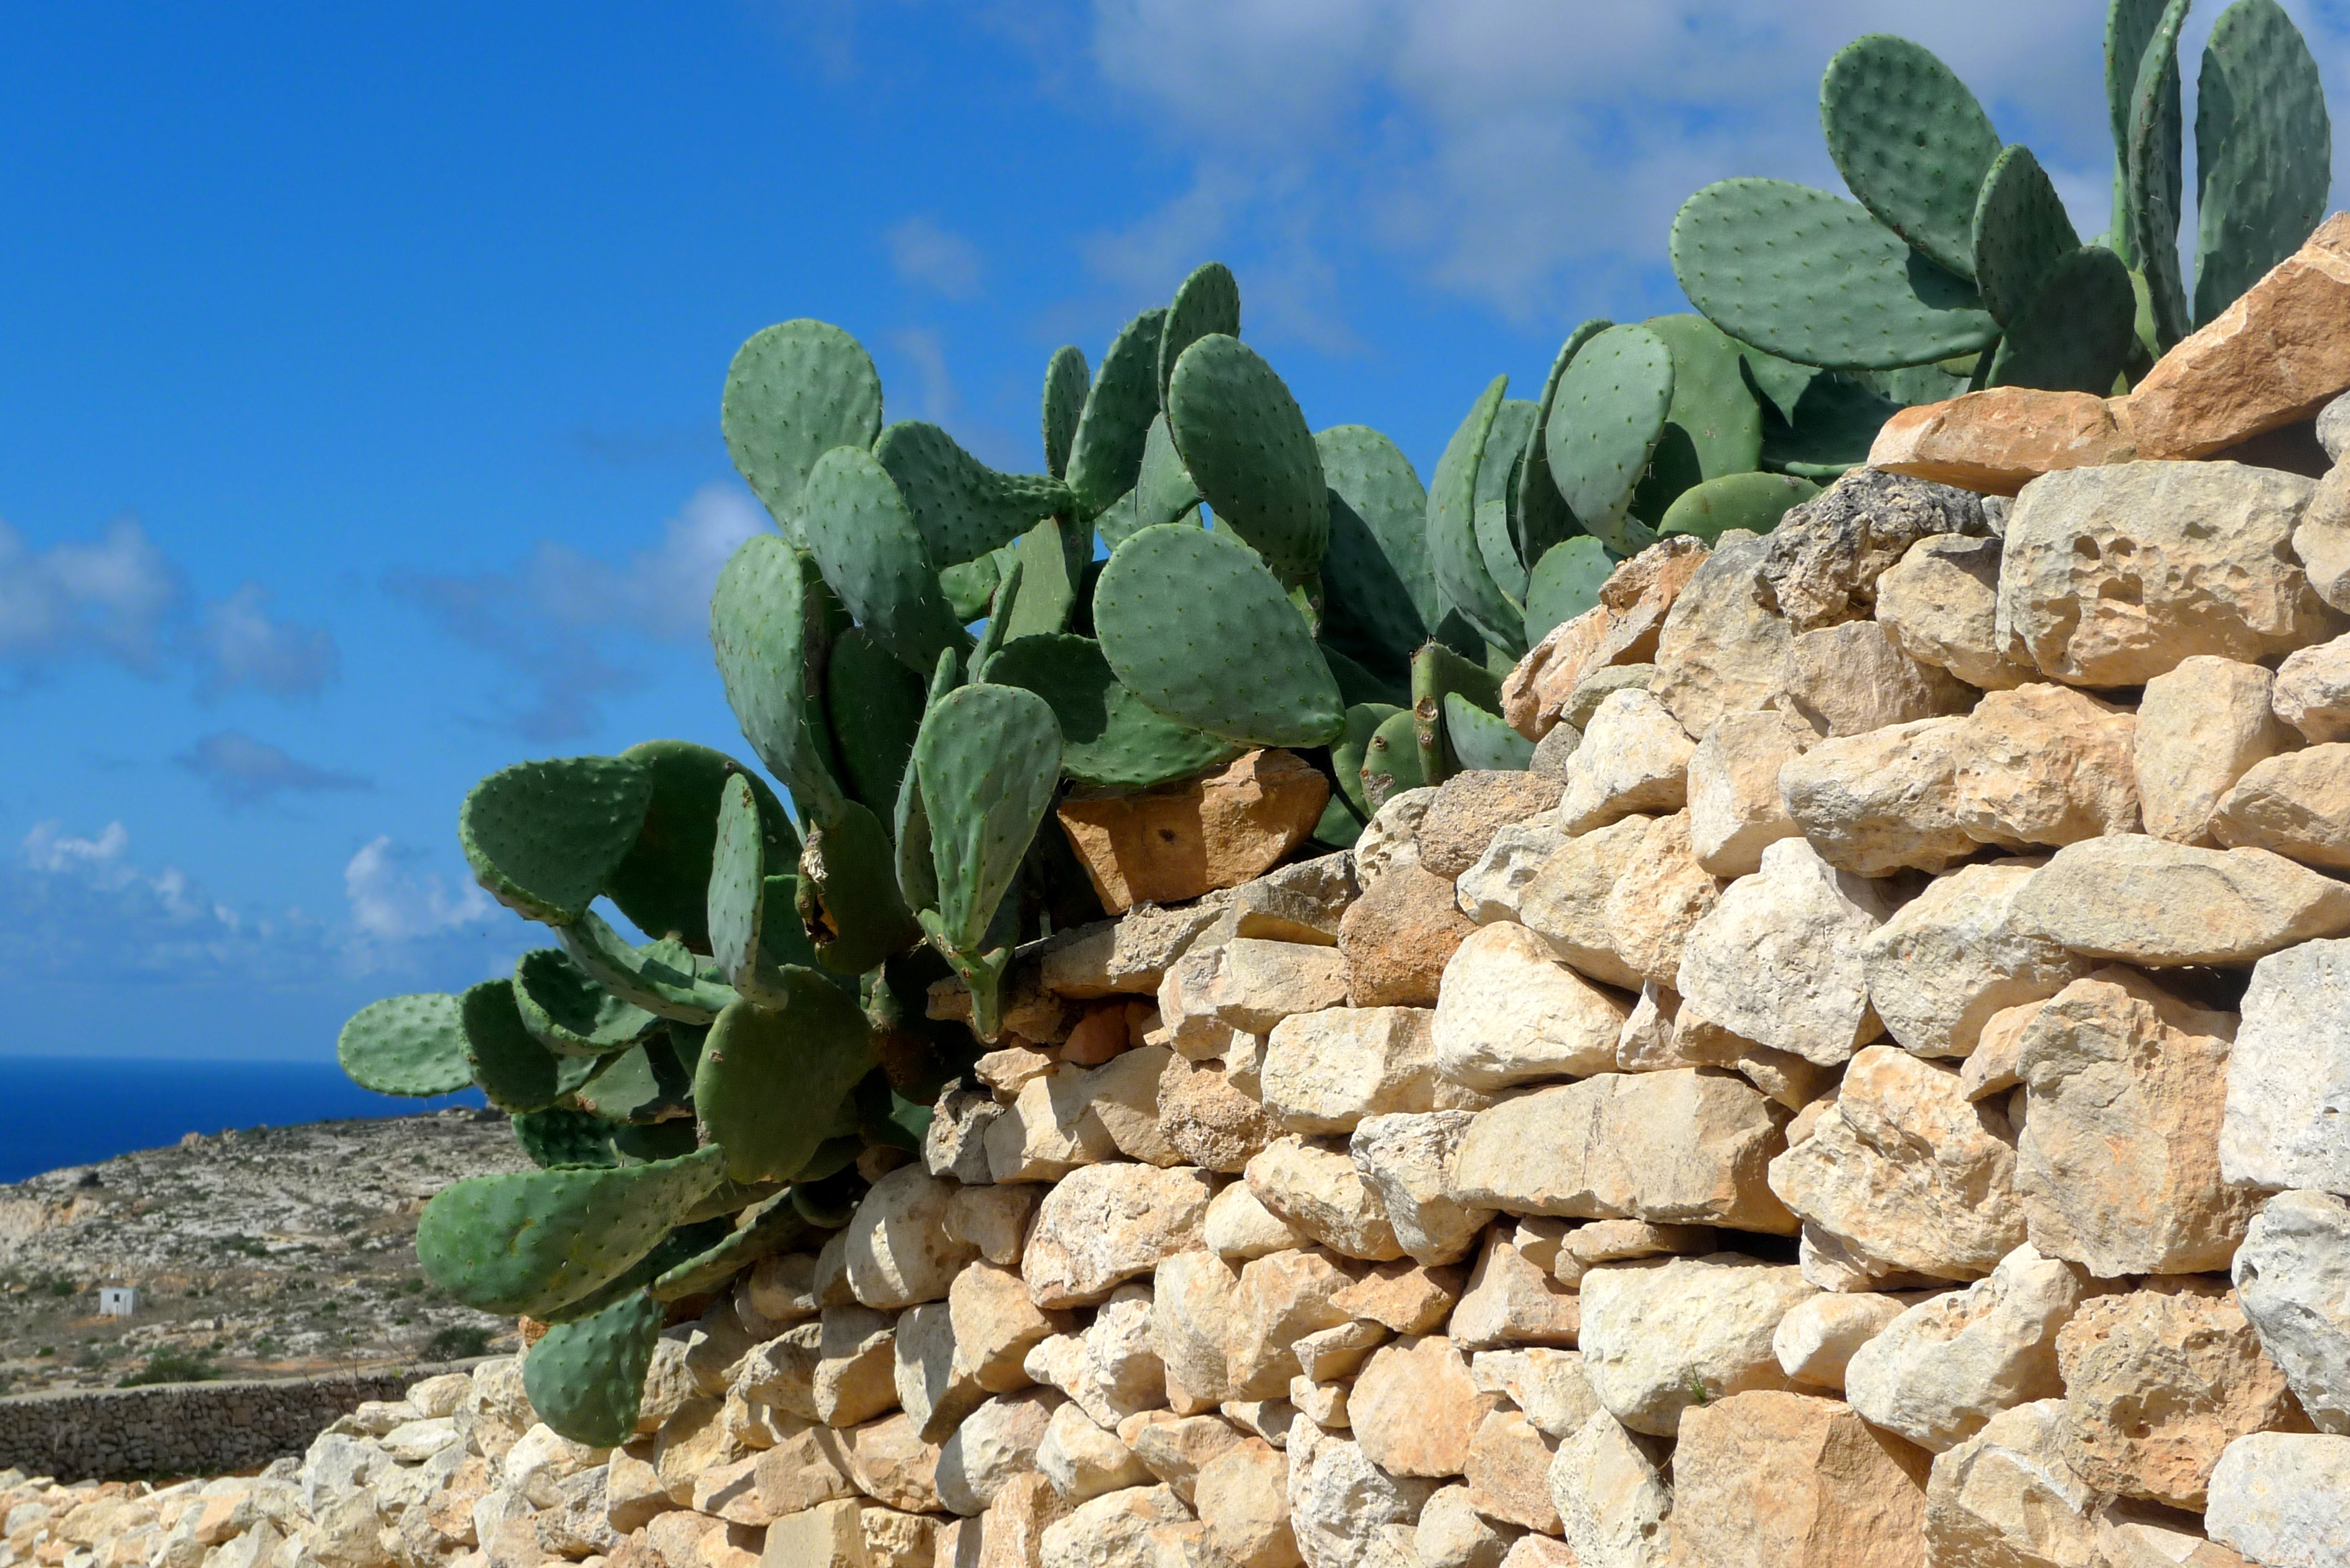
rock, cactus, plant, fruit, flower, food, green, produce, soil, botany, flora, flowering plant, land plant